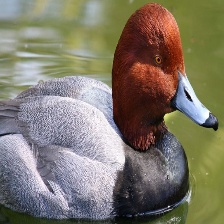
Species: RED HEADED DUCK
Scientific name: AYTHYA AMERICANA
ImageNet parent category: drake